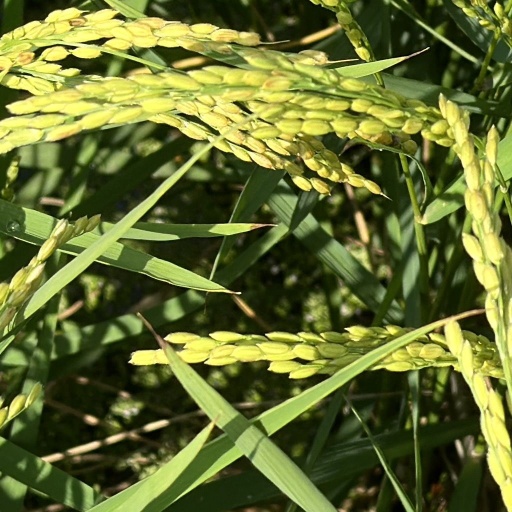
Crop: rice